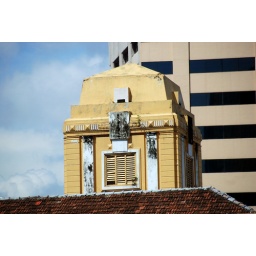
Just a normal building in KL off one of the busiest roads in K.L. Jalan Sultan Ismail.